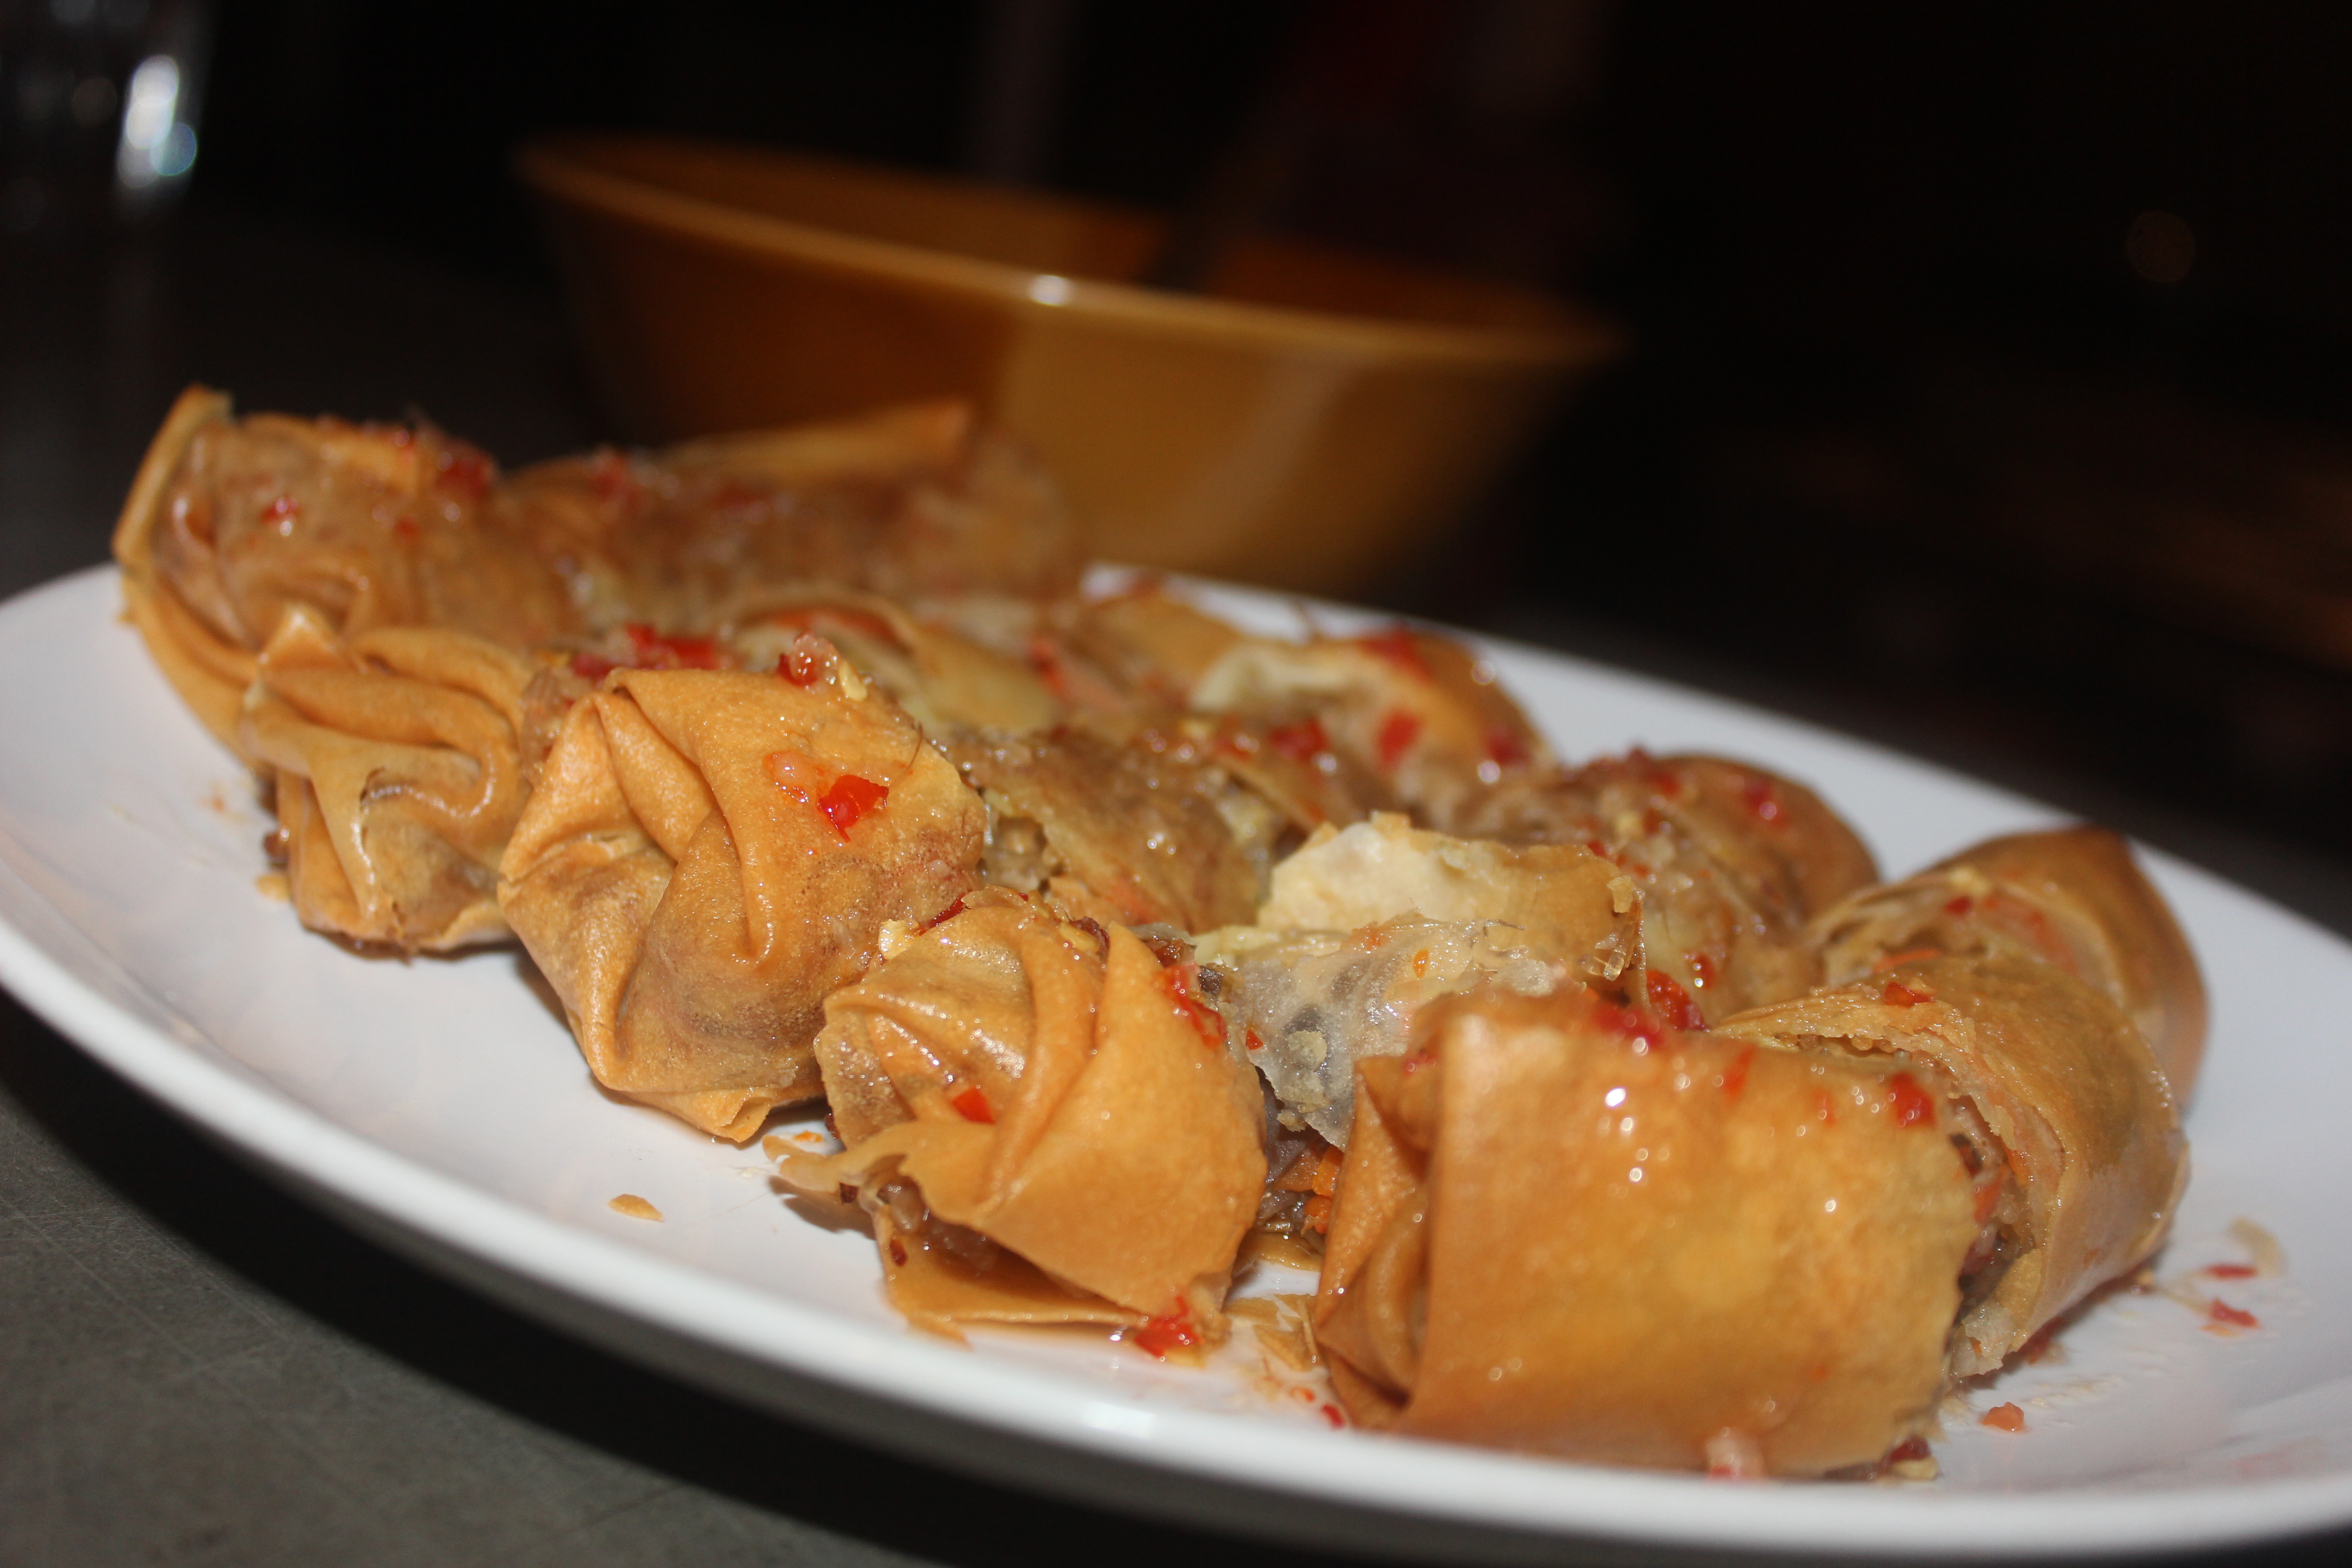
spring rolls, dish, food, cuisine, appetizer, shanghai food, seafood, animal source foods, side dish, chinese food, asian food